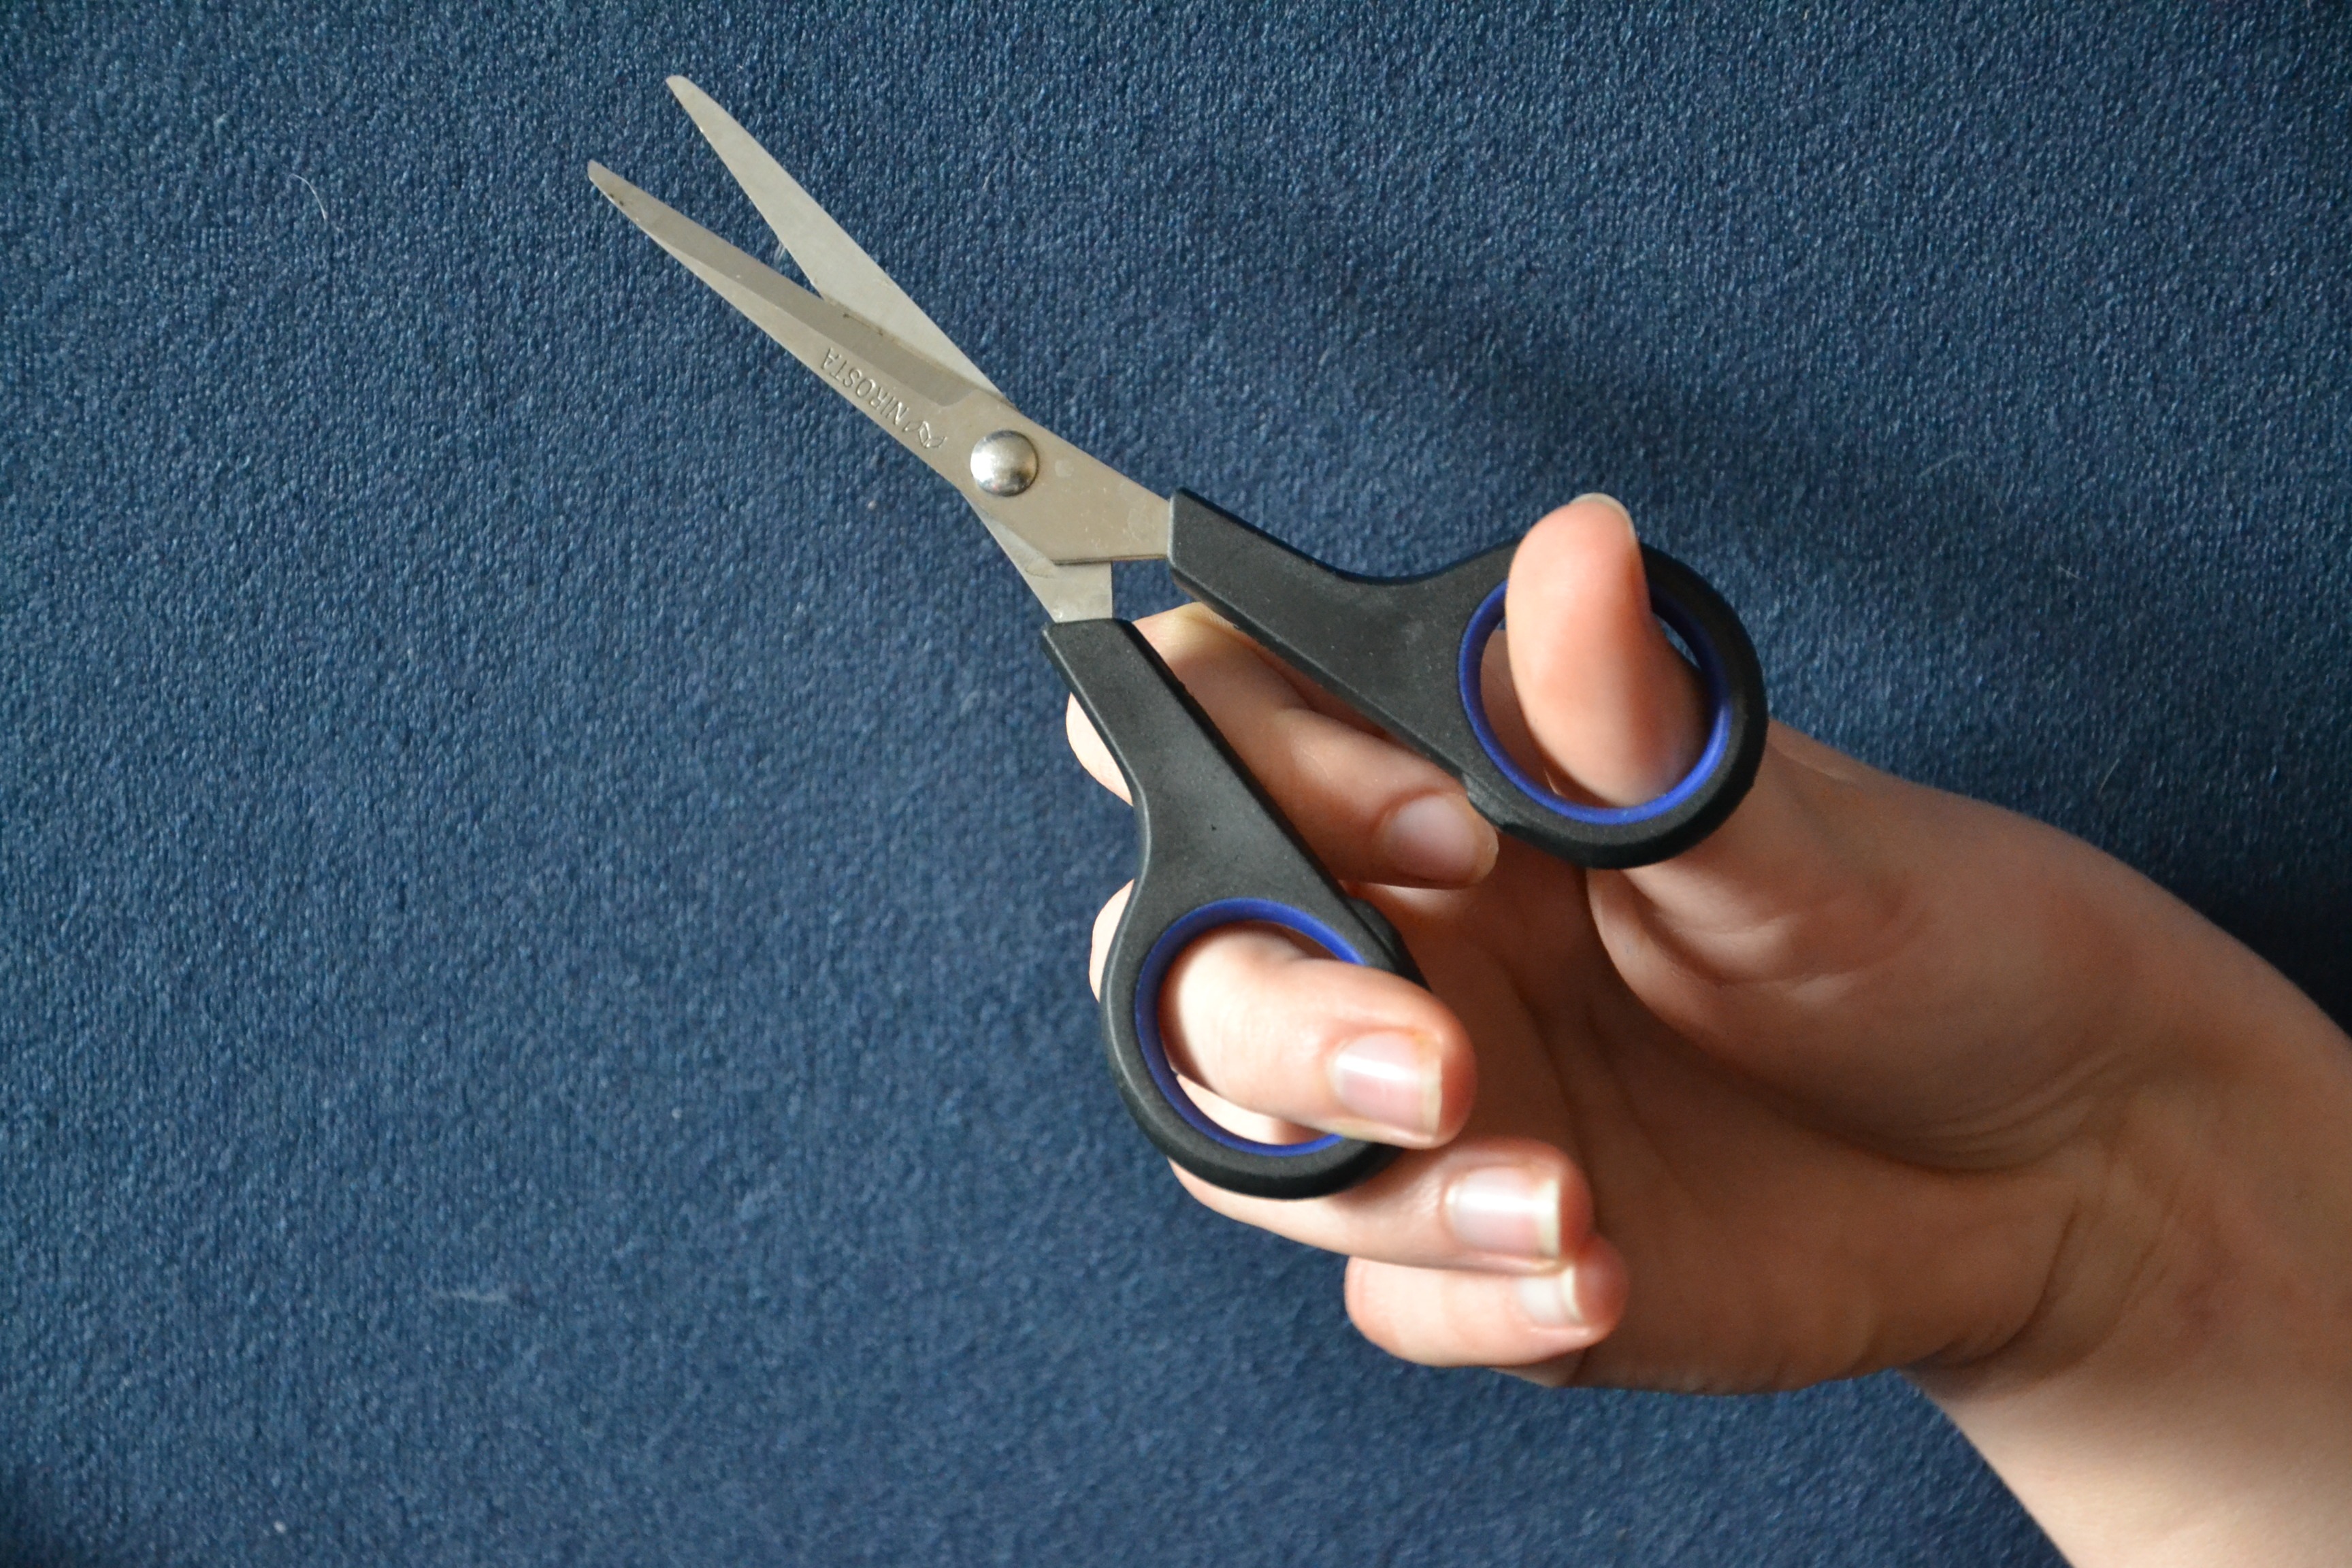
hand, finger, nail, cut, thread, scissors, cut off, a pair of scissors, indent